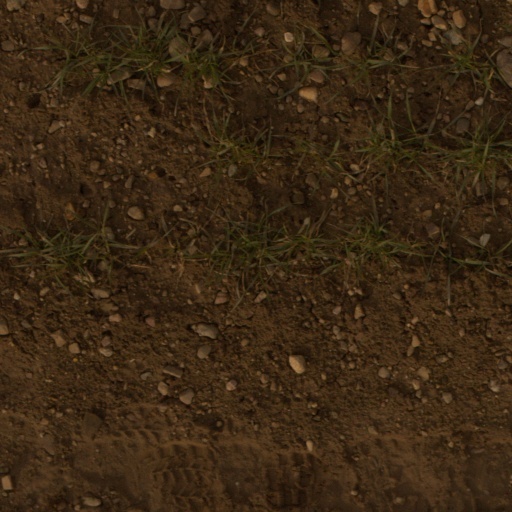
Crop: wheat